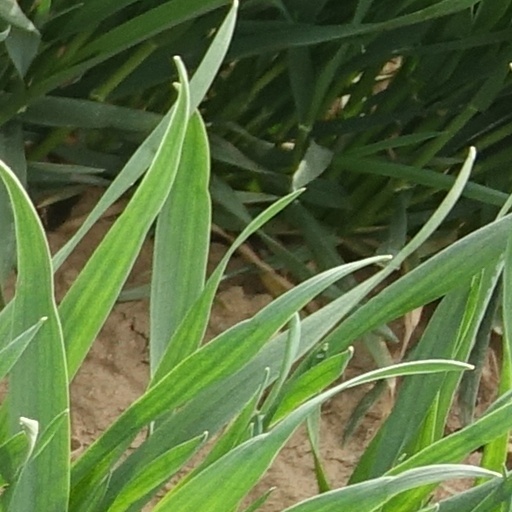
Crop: wheat